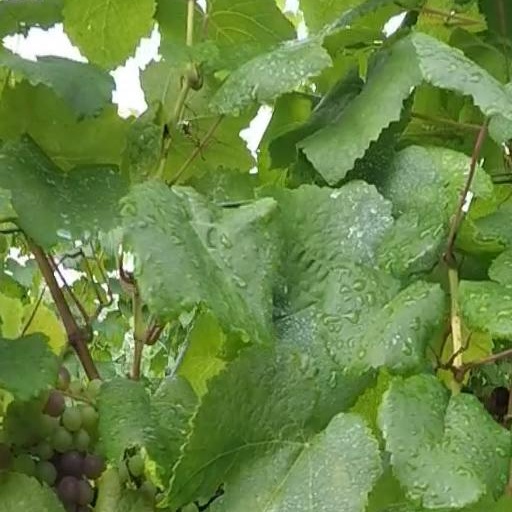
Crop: grape